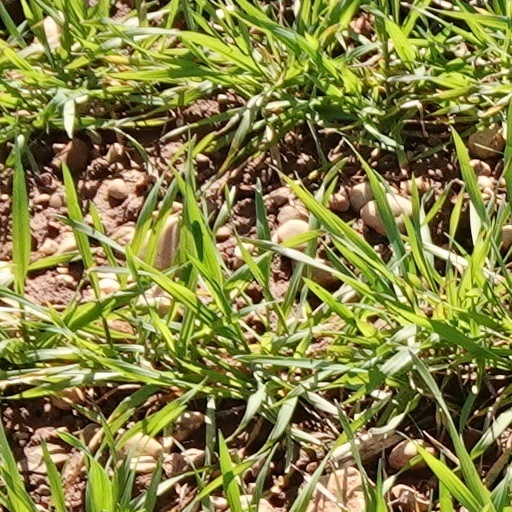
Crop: wheat